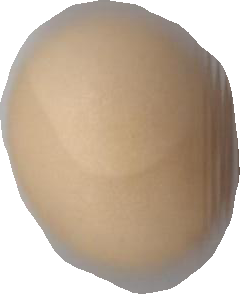
Variety: Grobogan